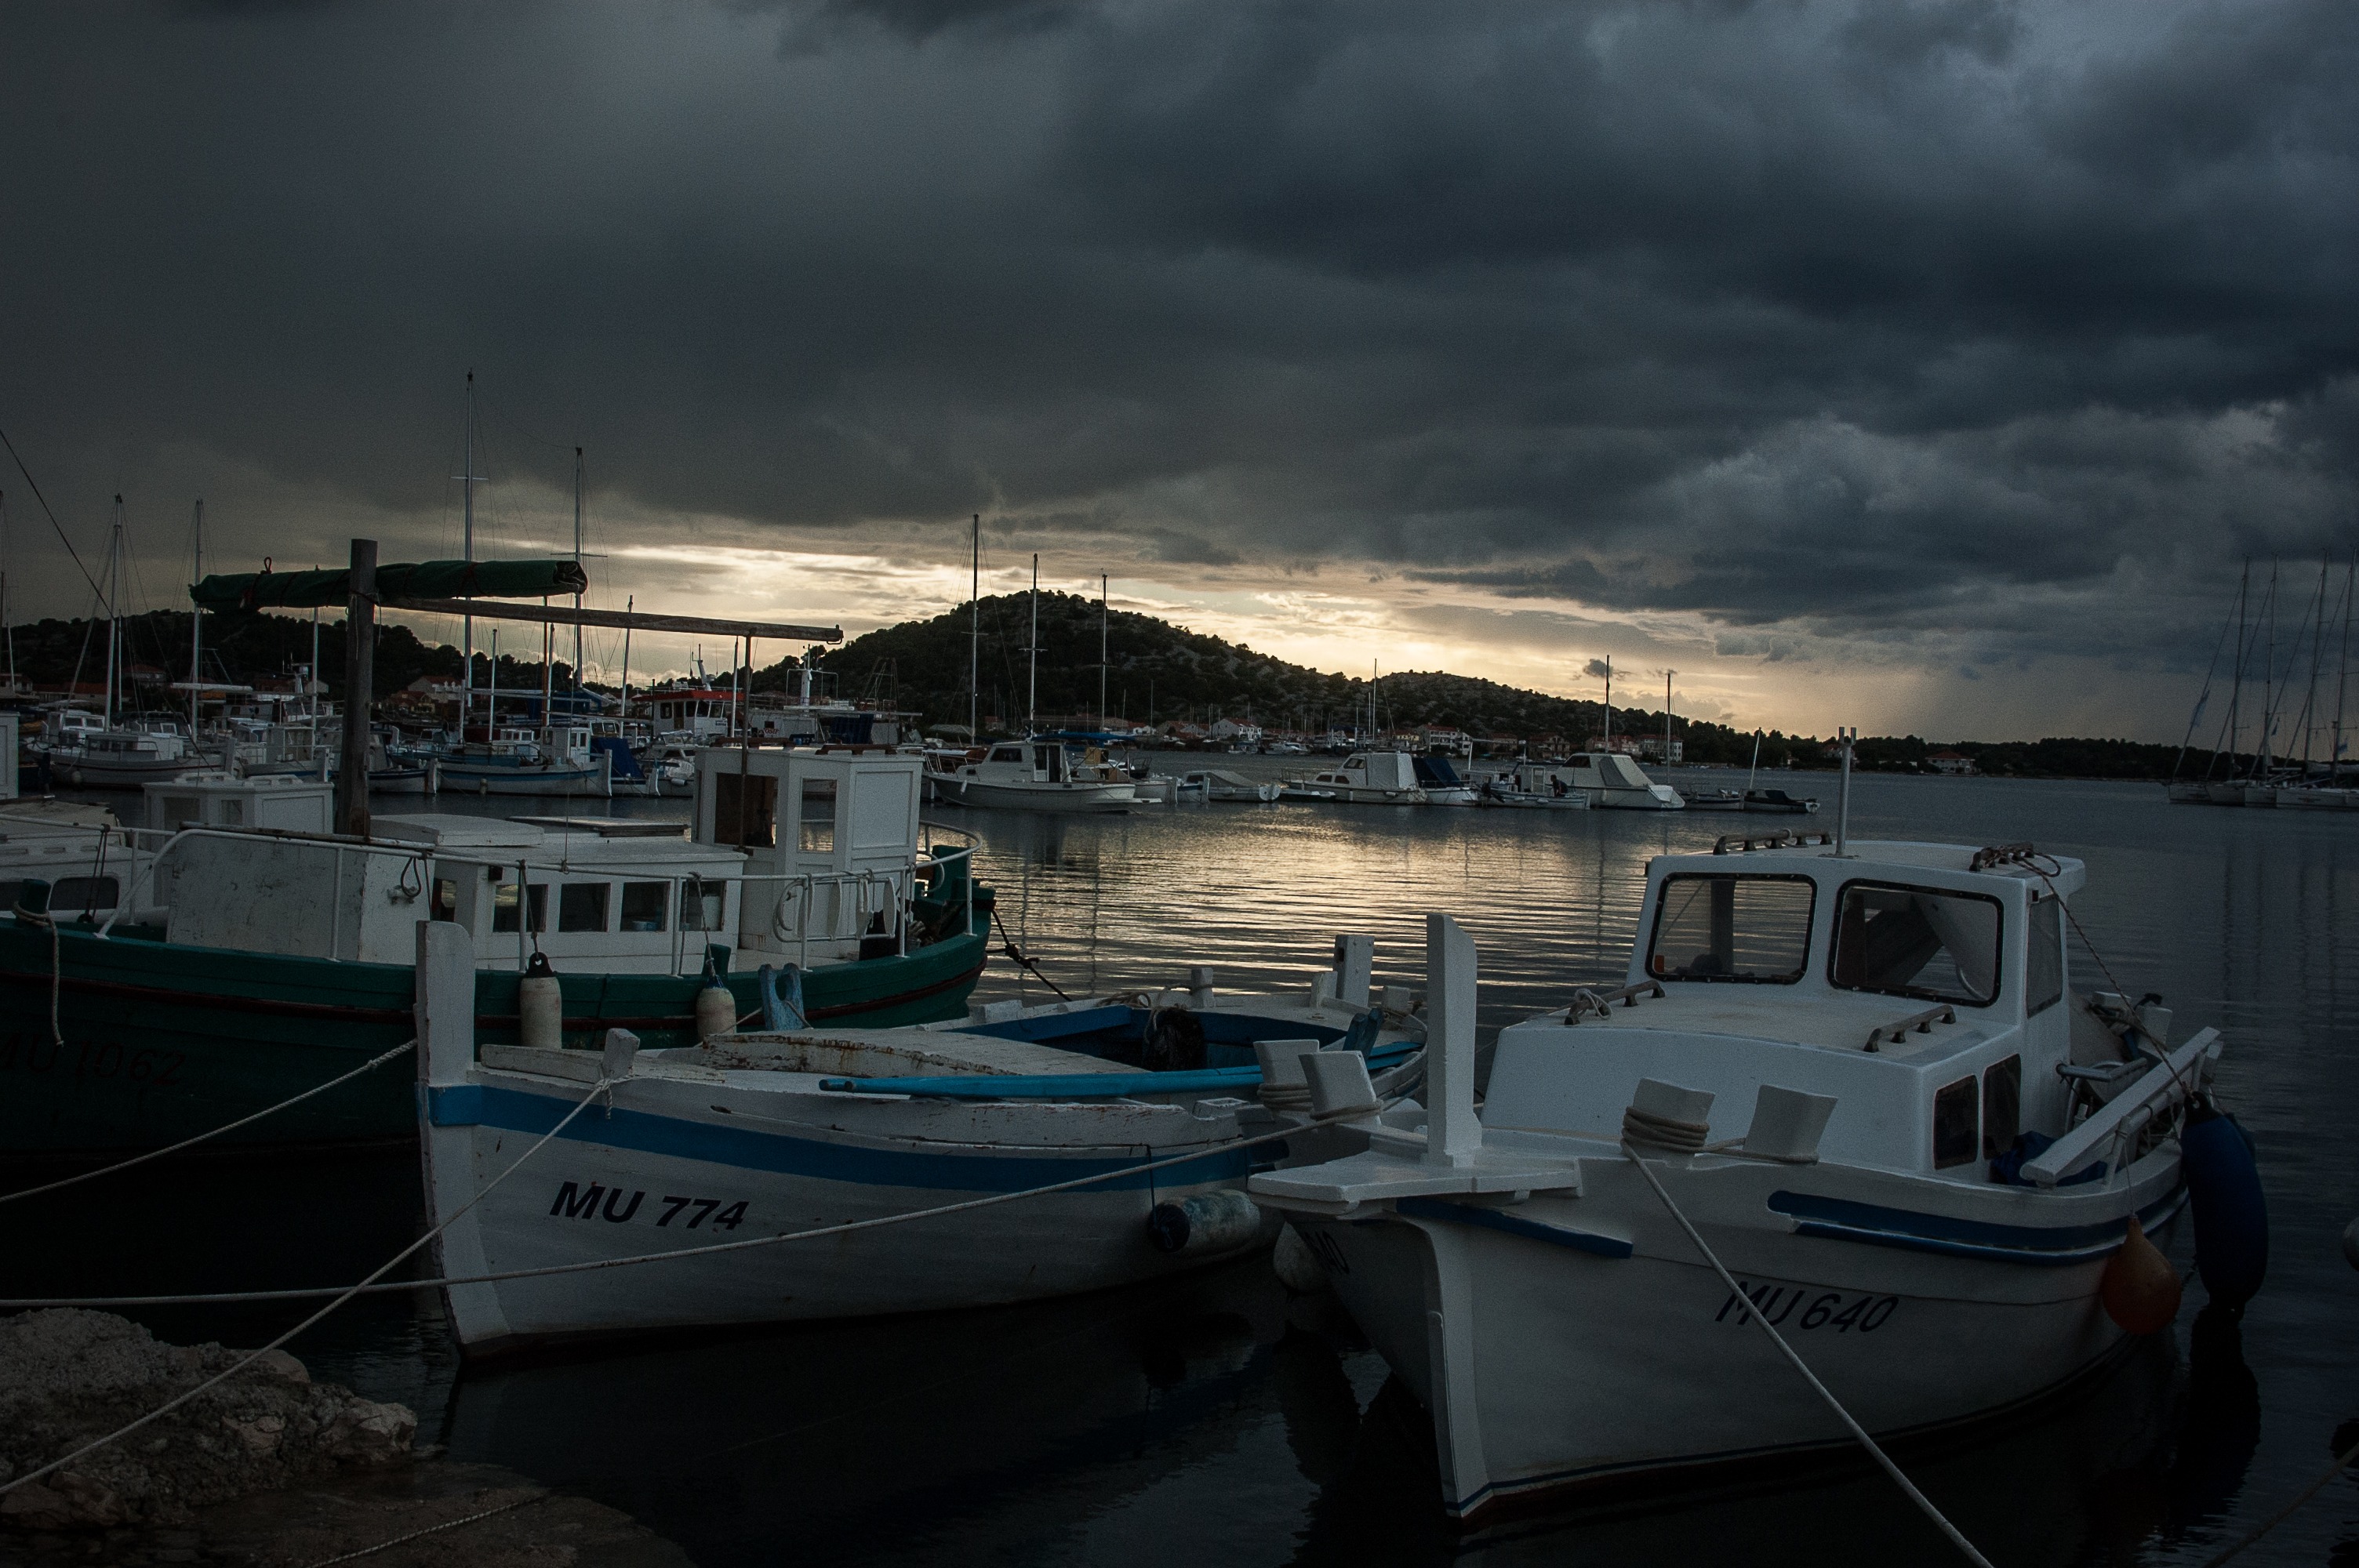
sea, coast, dock, cloud, boat, dusk, reflection, vehicle, yacht, bay, harbor, marina, clouds, thunderstorm, watercraft, dark clouds, clouds form, at dusk, passenger ship, luxury yacht